Bulk carrier

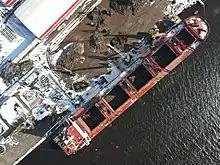
Bulk carrier ship

Before specialized bulk carriers were developed, shippers had two methods to move bulk goods by ship. In the first method, longshoremen loaded the cargo into sacks, stacked the sacks onto pallets, and put the pallets into the cargo hold with a crane. The second method required the shipper to charter an entire ship and spend time and money to build plywood bins into the holds. Then, to guide the cargo through the small hatches, wooden feeders and shifting boards had to be constructed. These methods were slow and labor-intensive. As with the container ship, the problem of efficient loading and unloading has driven the evolution of the bulk carrier.